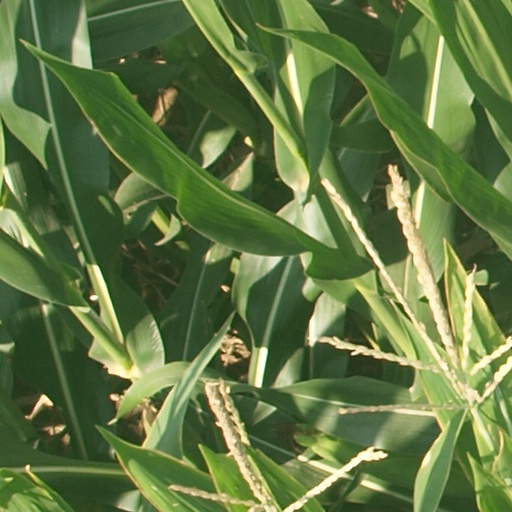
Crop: maize; corn